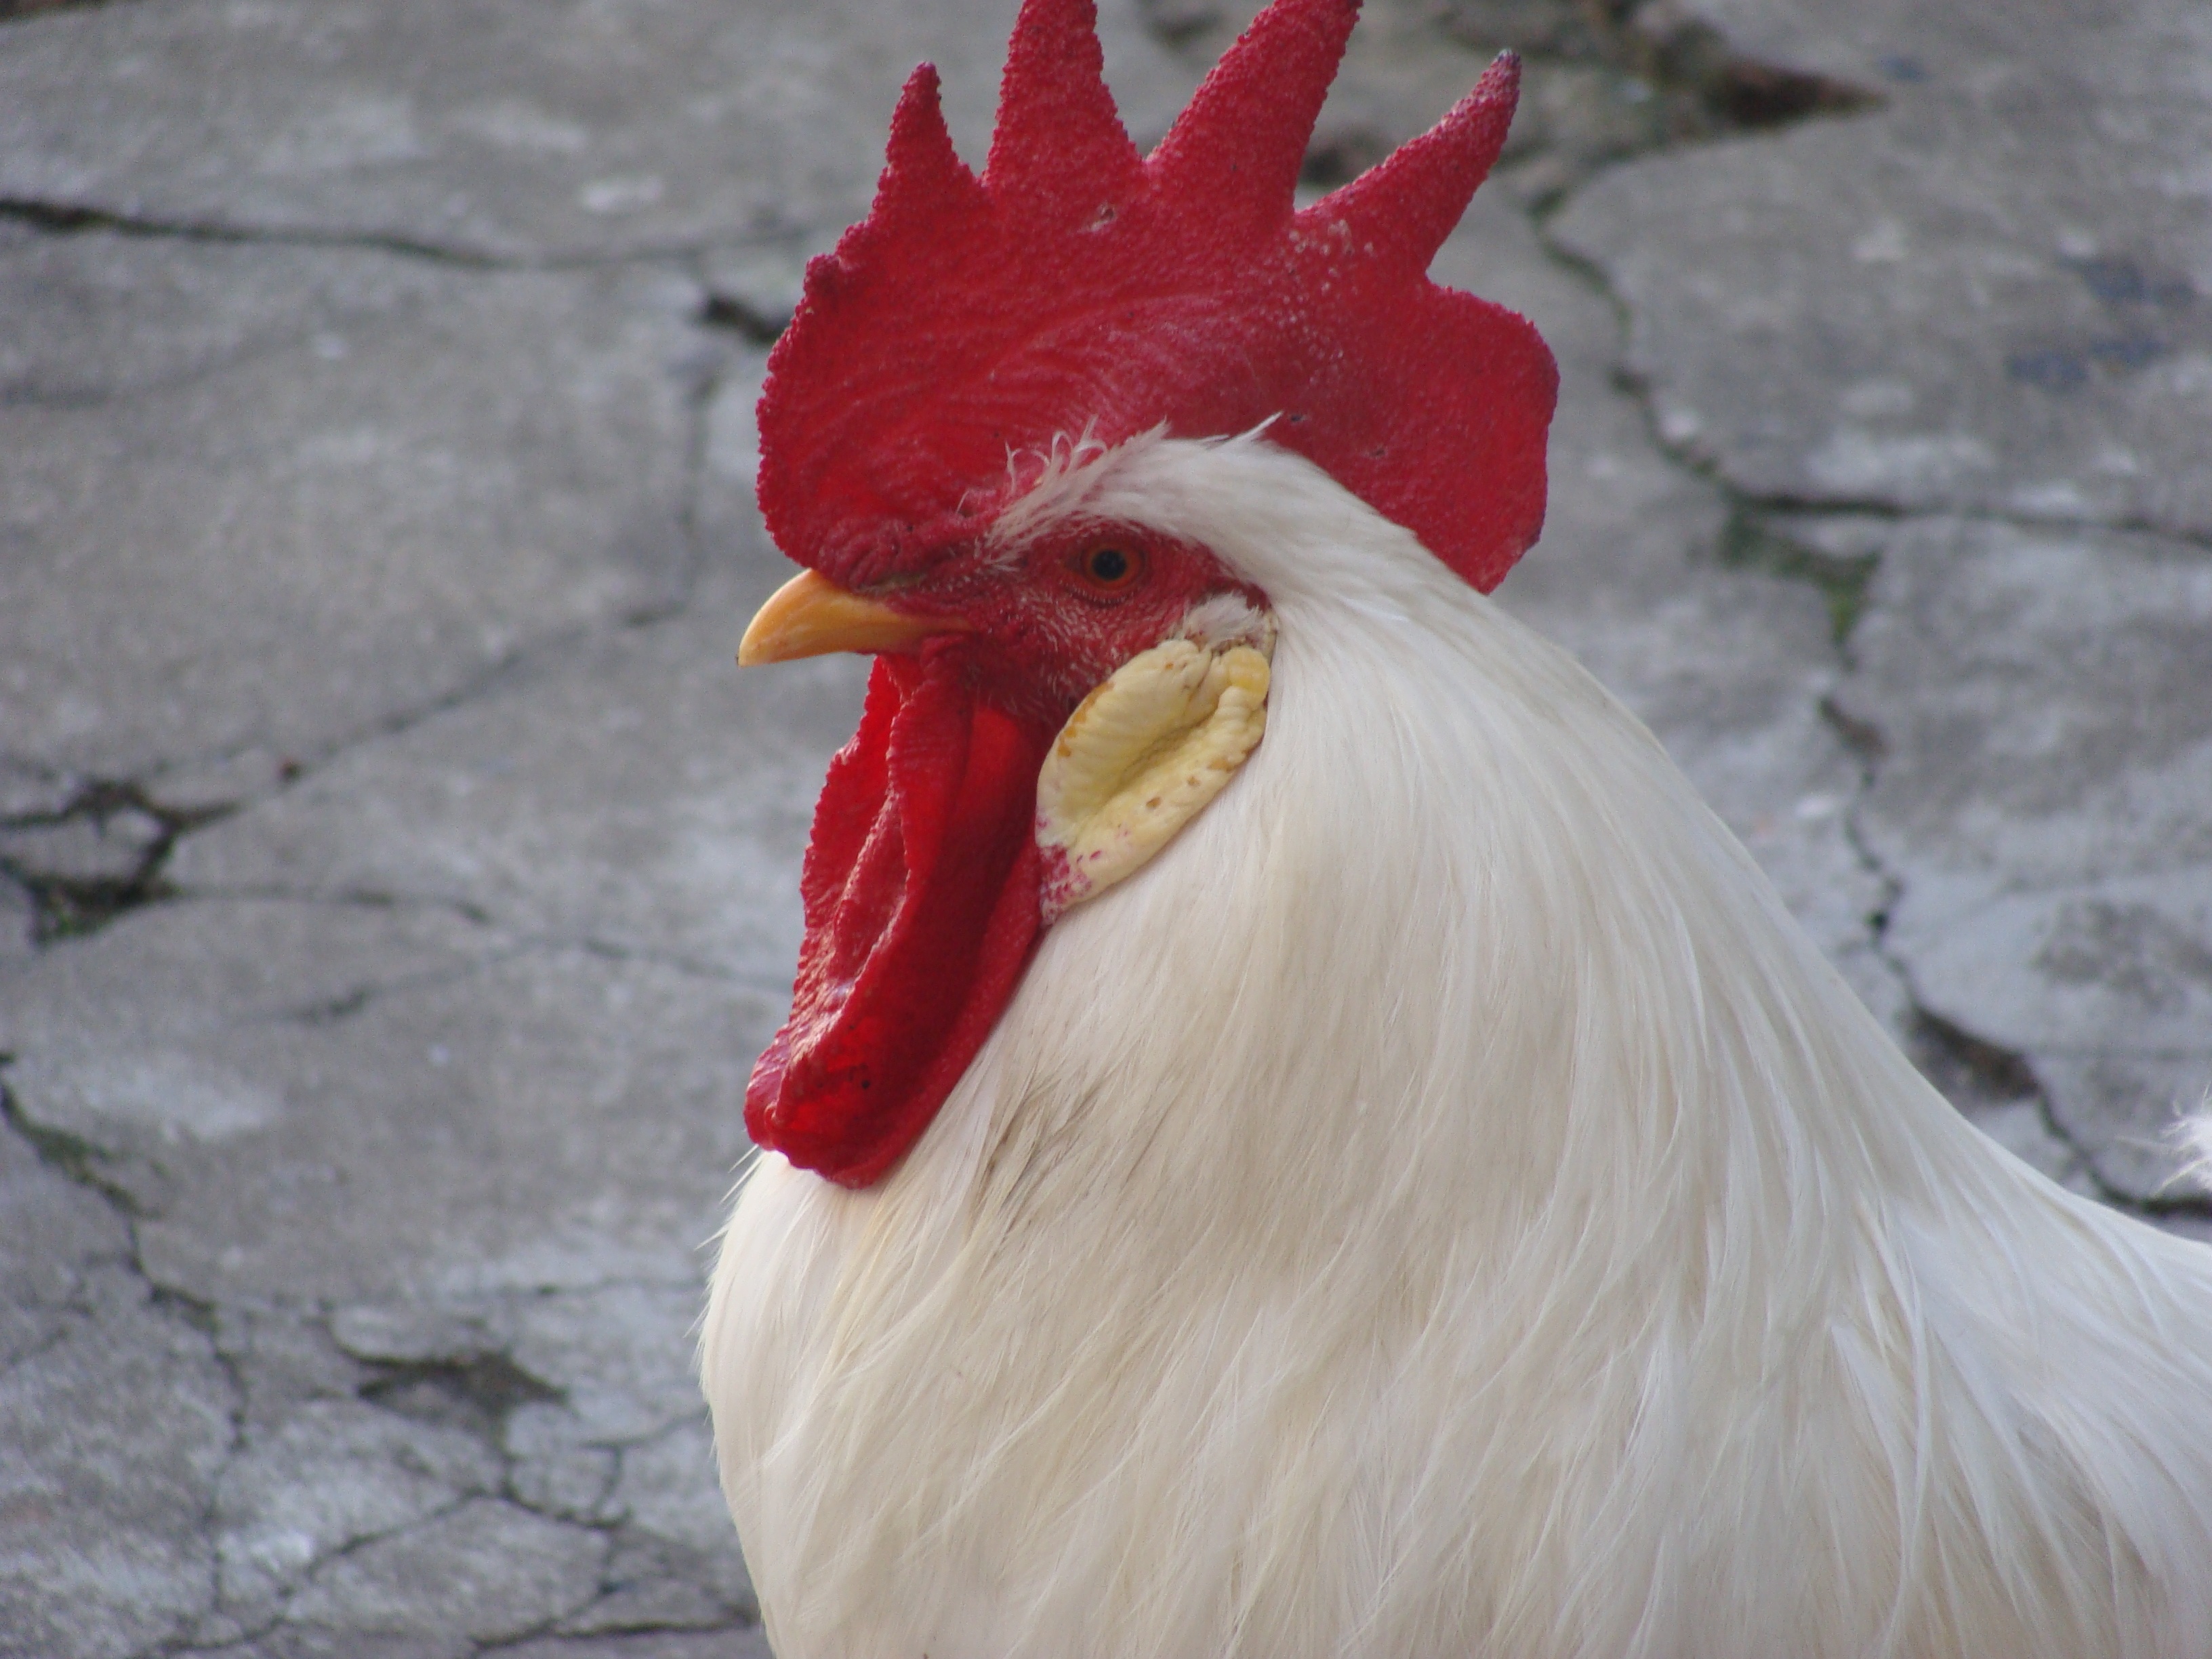
bird, wing, animal, red, beak, chicken, fowl, fauna, rooster, poultry, cock, galliformes, vertebrate, poop, phasianidae, comb